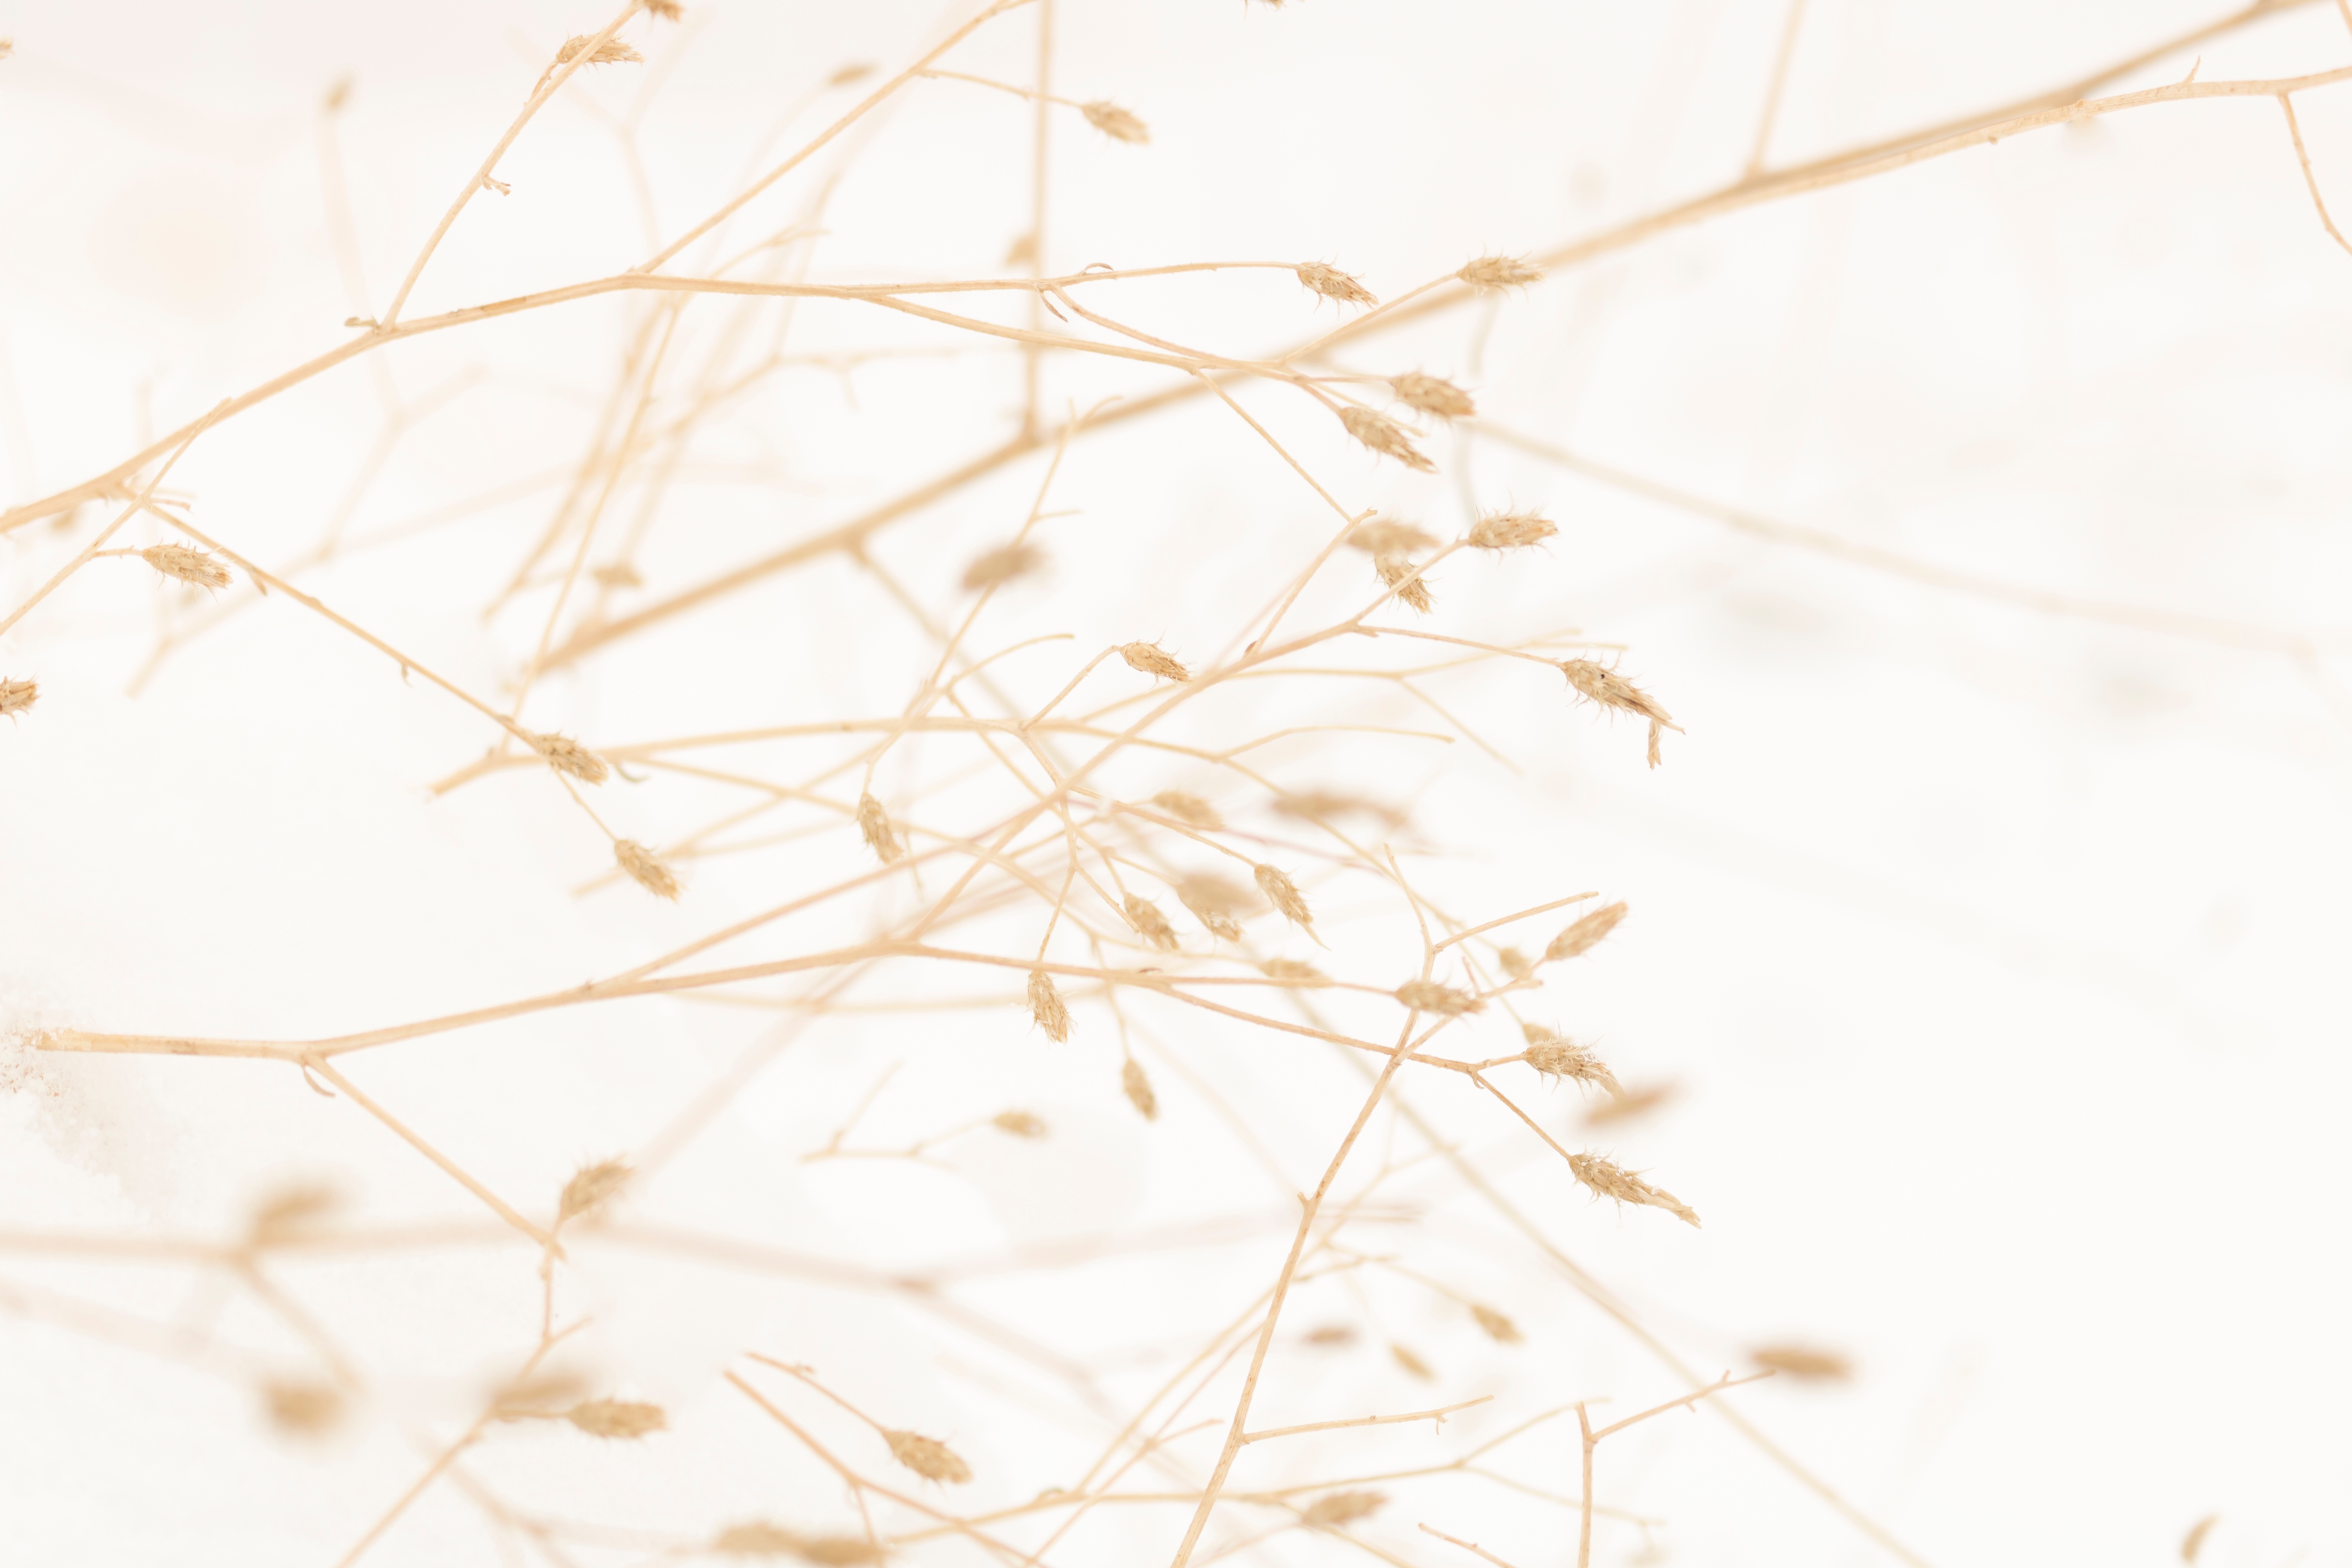
tree, branch, winter, leaf, line, season, twig, grass family